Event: Nepal Earthquake
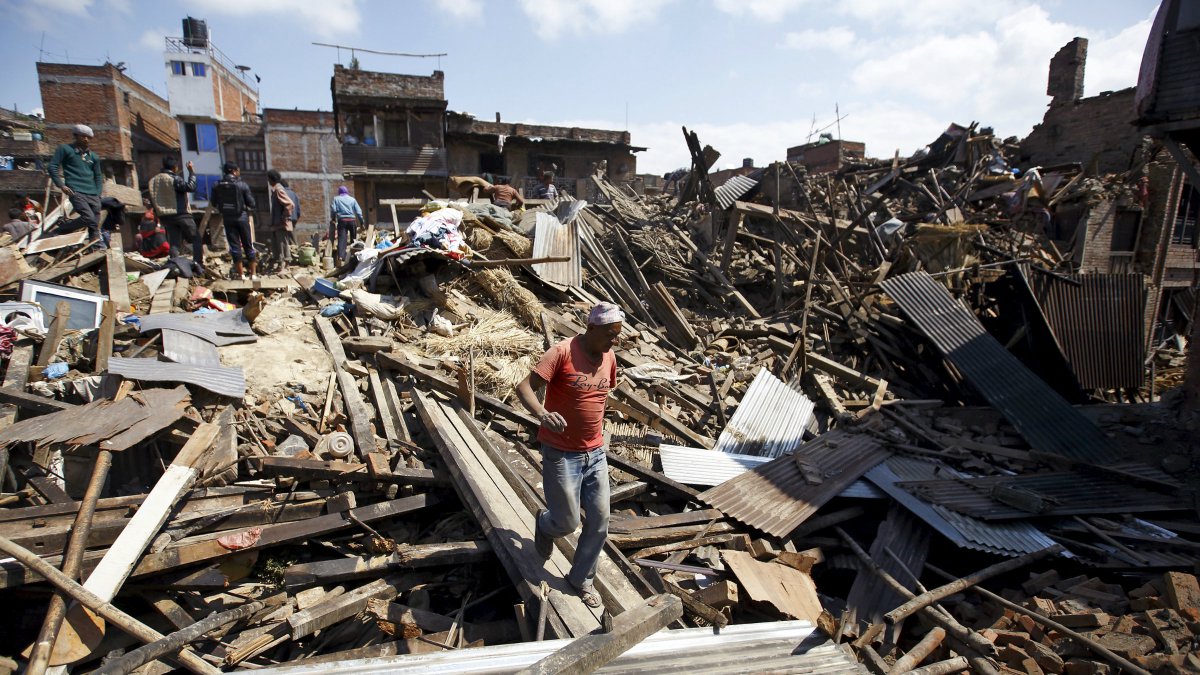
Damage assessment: damage